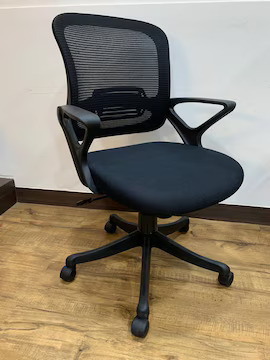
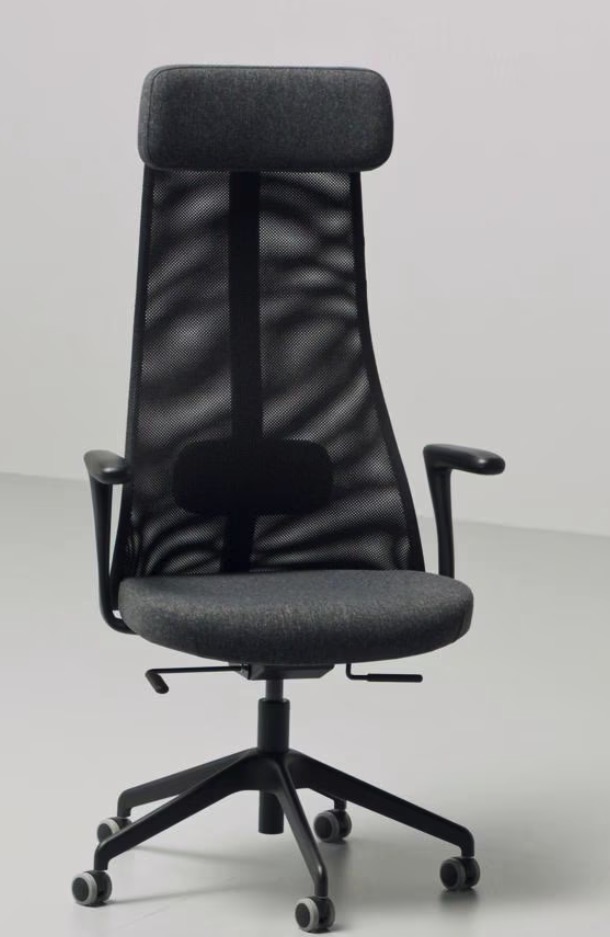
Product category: items_chair
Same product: no